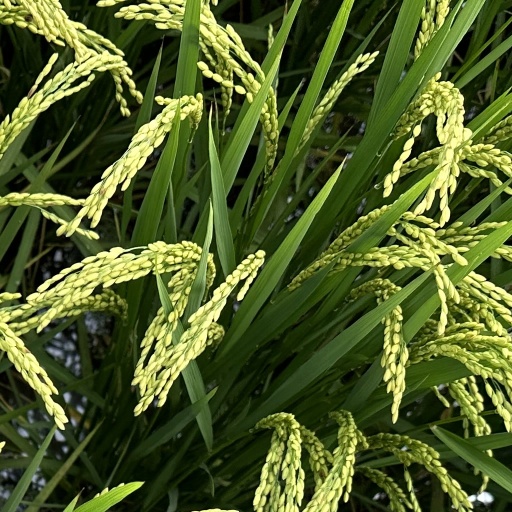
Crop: rice